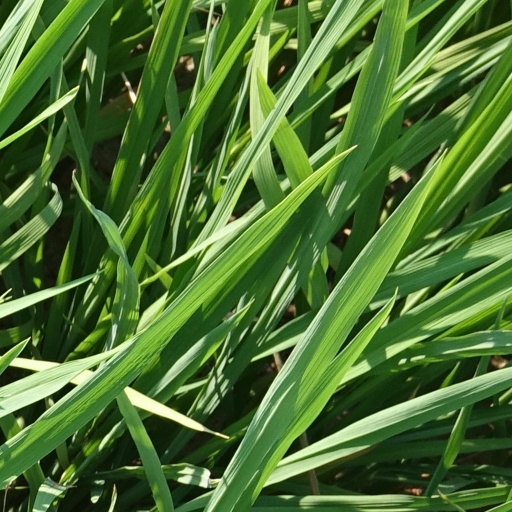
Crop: rice